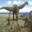
Label: dinosaur